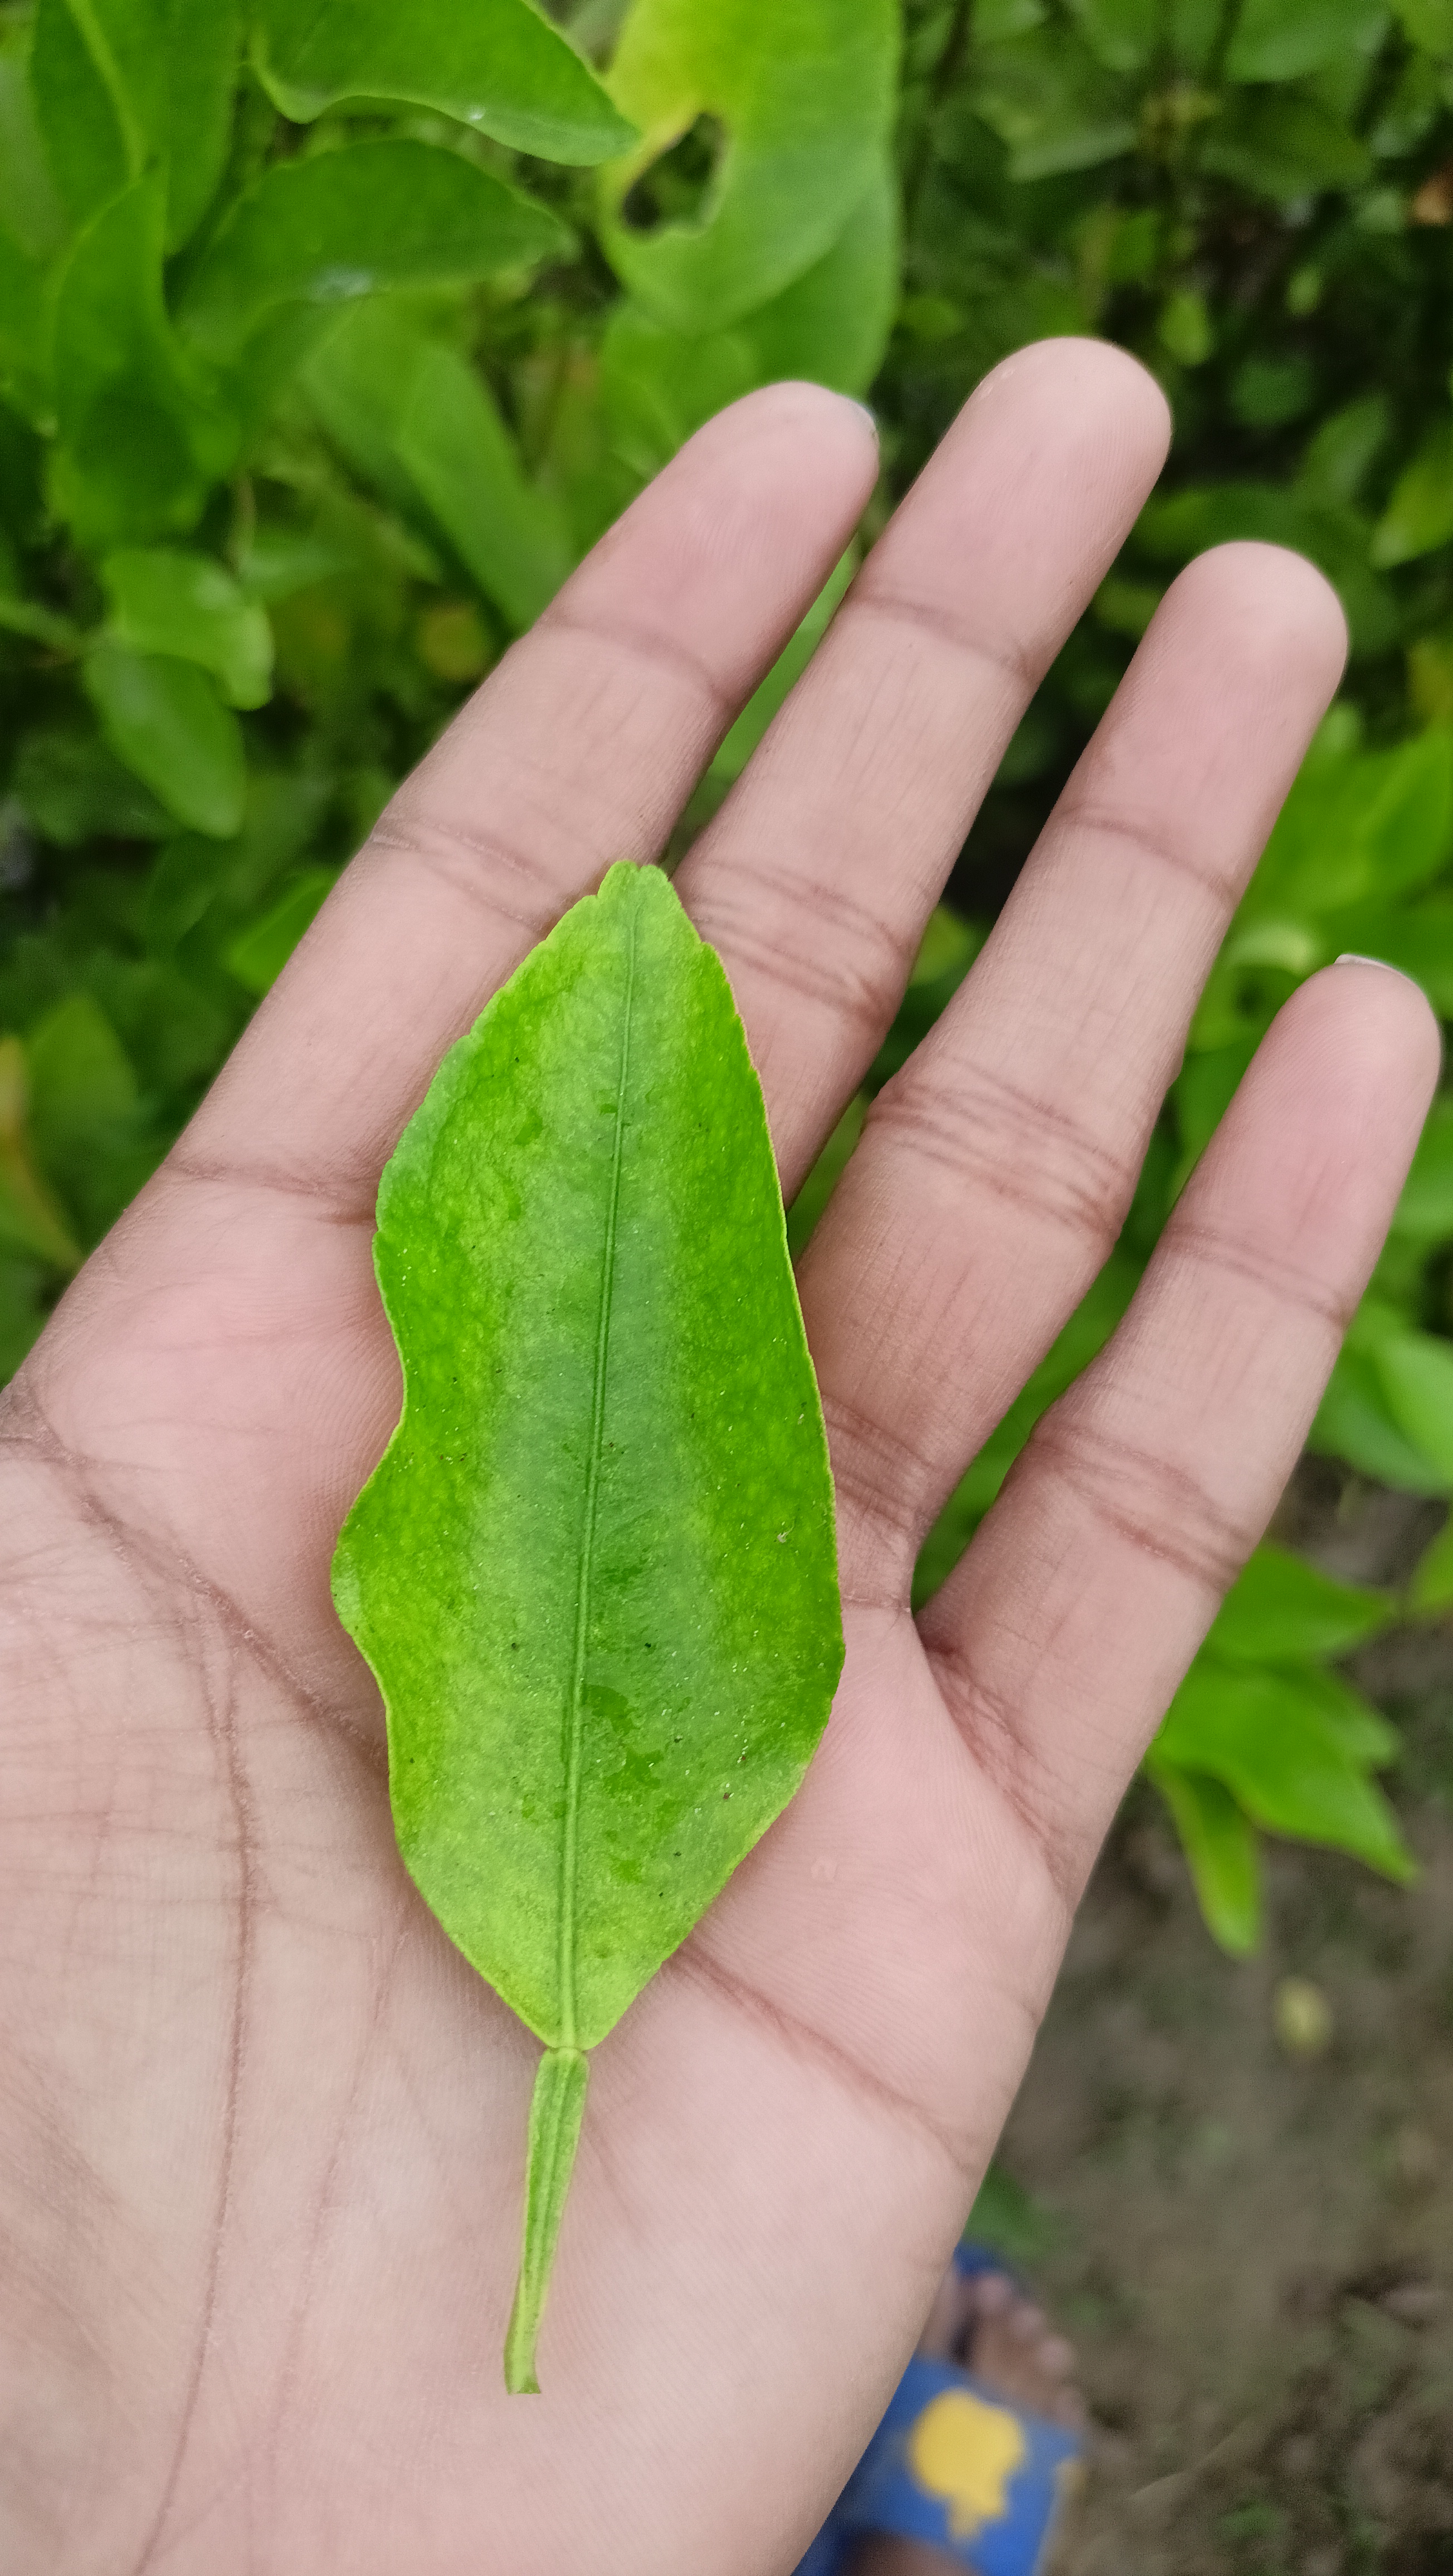
Mandarin leaf variety: Darjeling